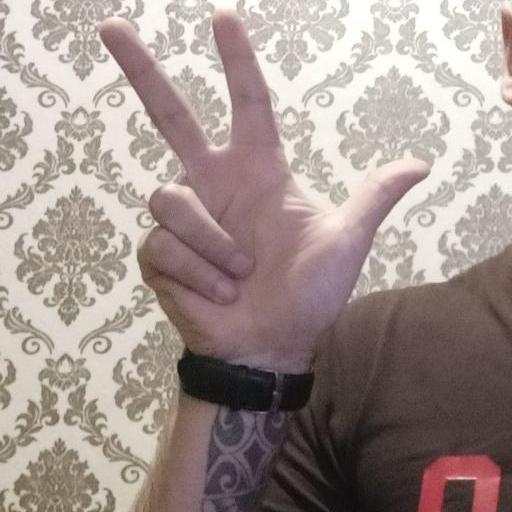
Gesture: three2